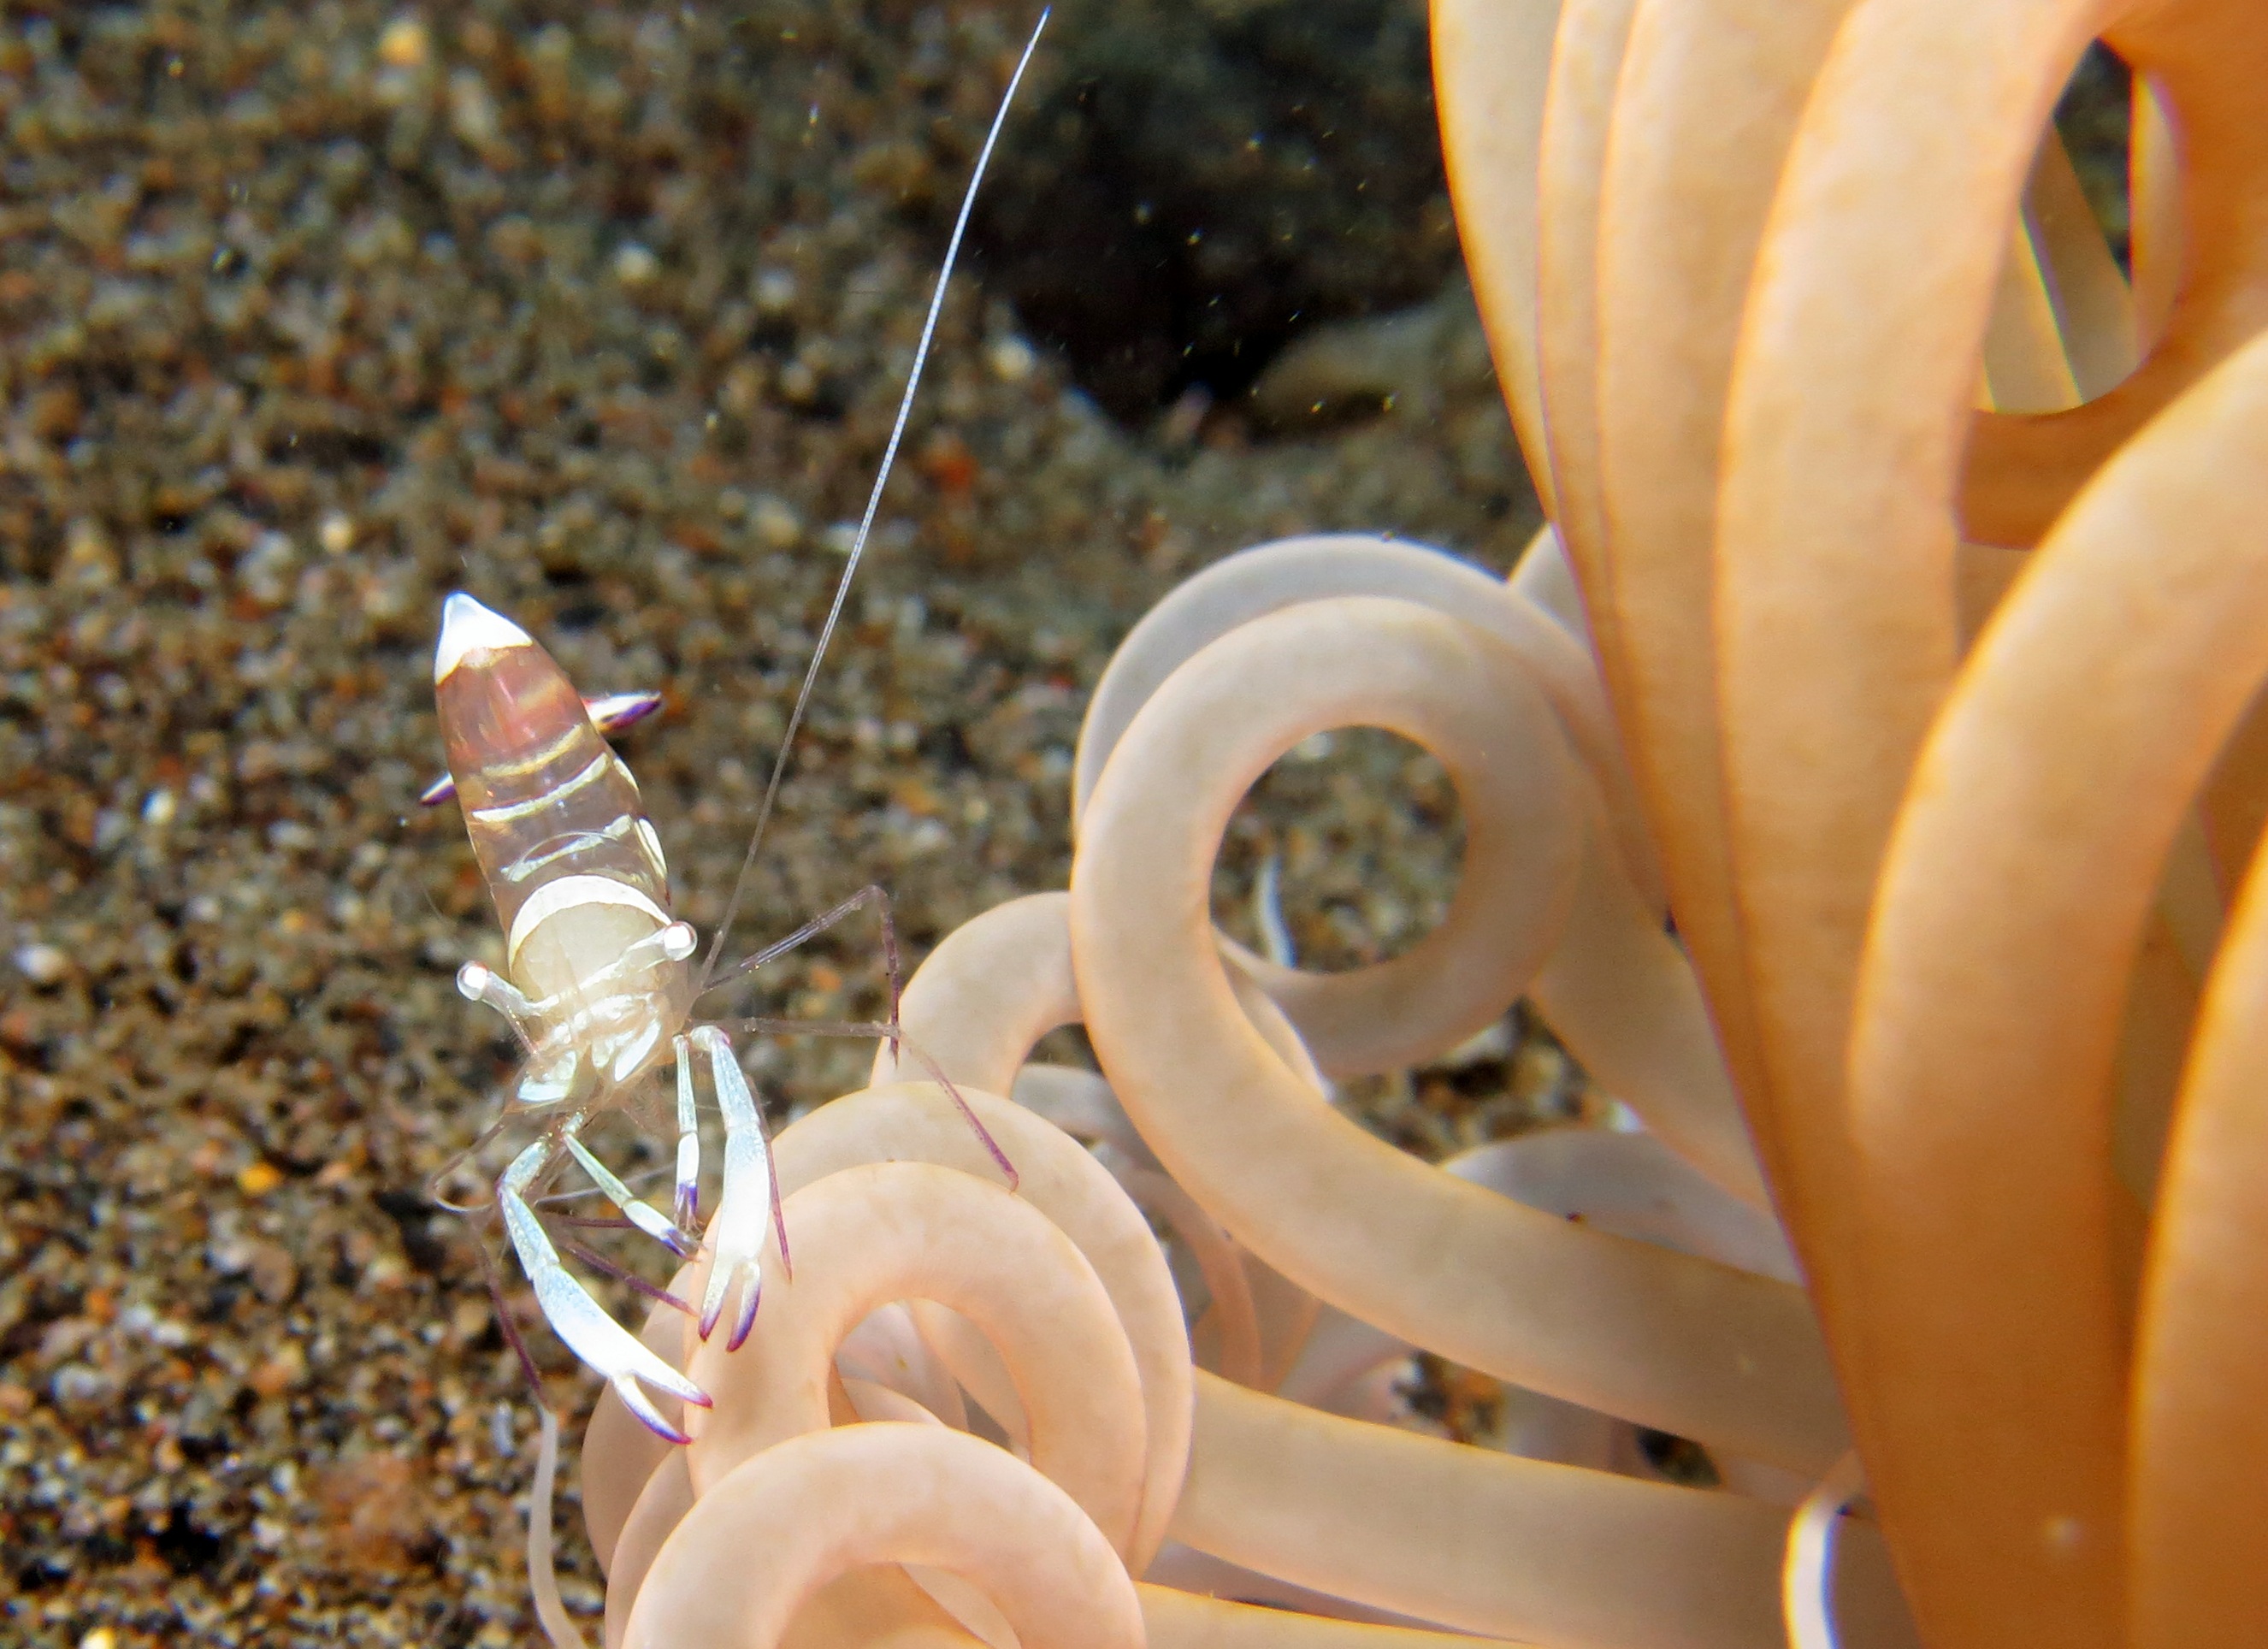
hand, flower, underwater, food, produce, fauna, invertebrate, close up, marine, organ, carving, anemone, macro photography, phillipines, scuba diving